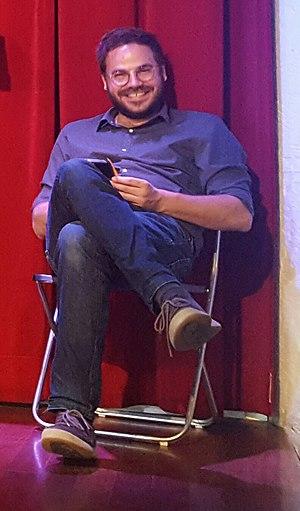
Ma photo de Sébastien Huberdeau à Montréal, Québec, Canada dehors L'artère coop.
Sébastien Huberdeau est un acteur canadien. Il est né en 1979. Il étudie la science politique à l'université. Il a interprété le personnage de Vincent dans Les invasions barbares, lauréat de l'Oscar du meilleur film en langue étrangère en 2004. Il est récipiendaire d'un prix Gémeaux pour son rôle de Guy Racicot dans la série 30 vies.